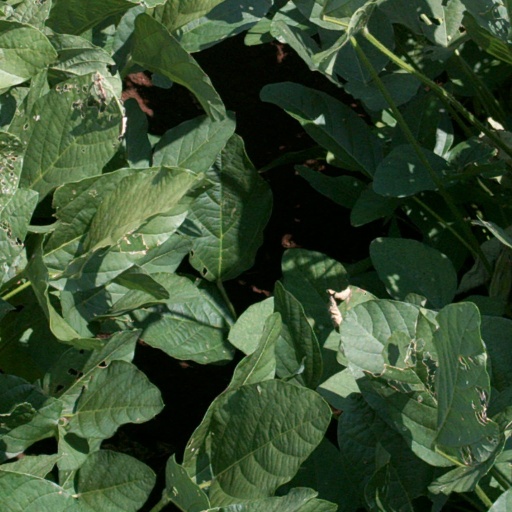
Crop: soybean